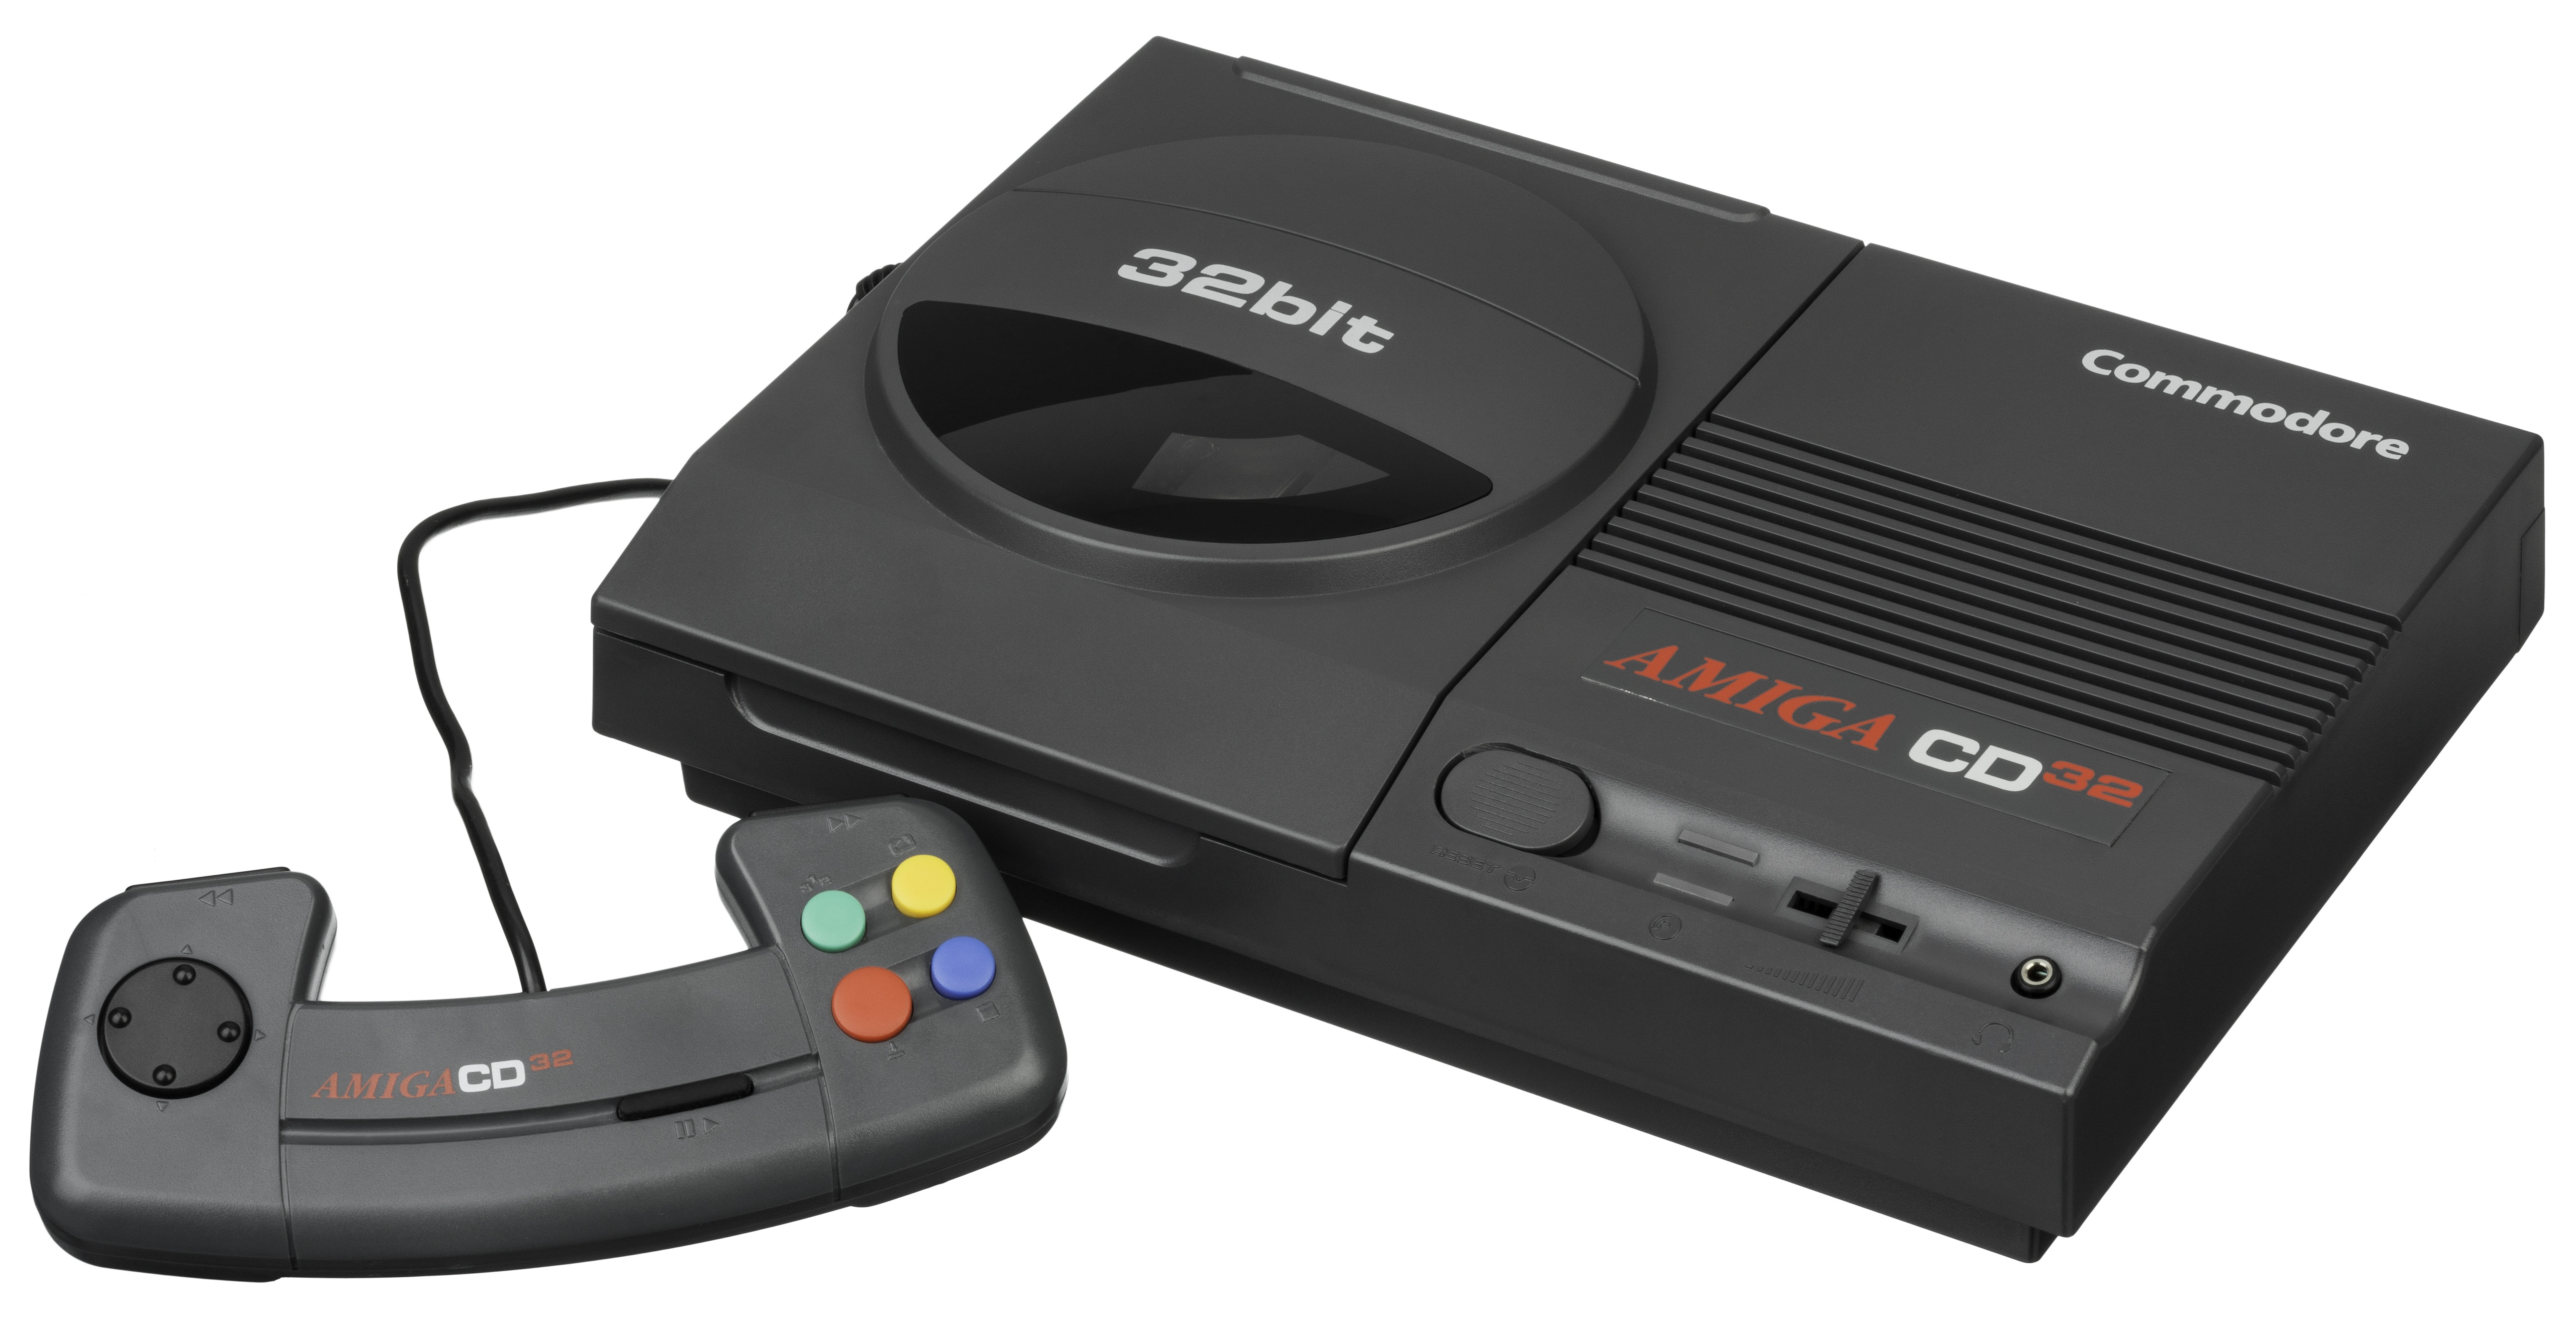
technology, game, controller, video game, play, equipment, gadget, product, fun, electronics, ethernet, multimedia, enjoy, microsoft, accessory, commodore, xbox, x box, hard disk, game console, shifters, game controller, amiga, 6th generation console, xbox live, electronic device